Amrita Schools of Engineering

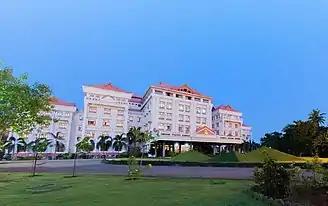
Amrita School Of Engineering, Amritapuri

The school of engineering in the Amritapuri campus started in 2002, and it has Computer Science, Electrical & Electronics, Electronics & Communication, and Mechanical Engineering departments.